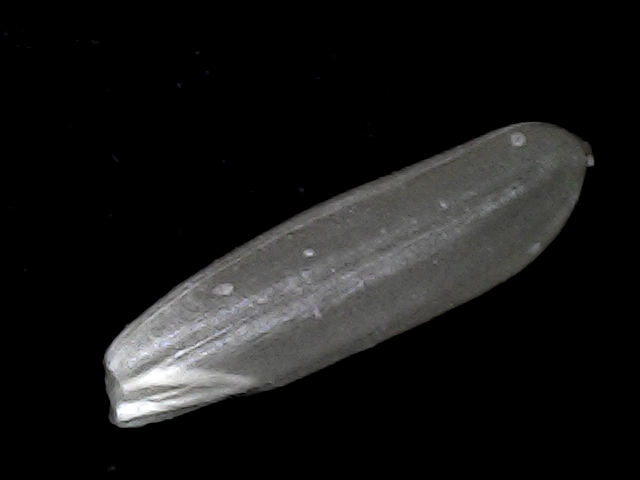
Rice variety: BD70